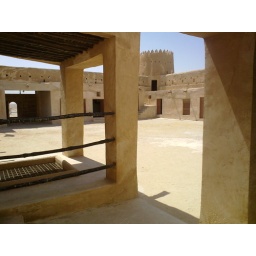
The grid on the left is the cover to a deep well sunk into the ground within the walls of the fort.